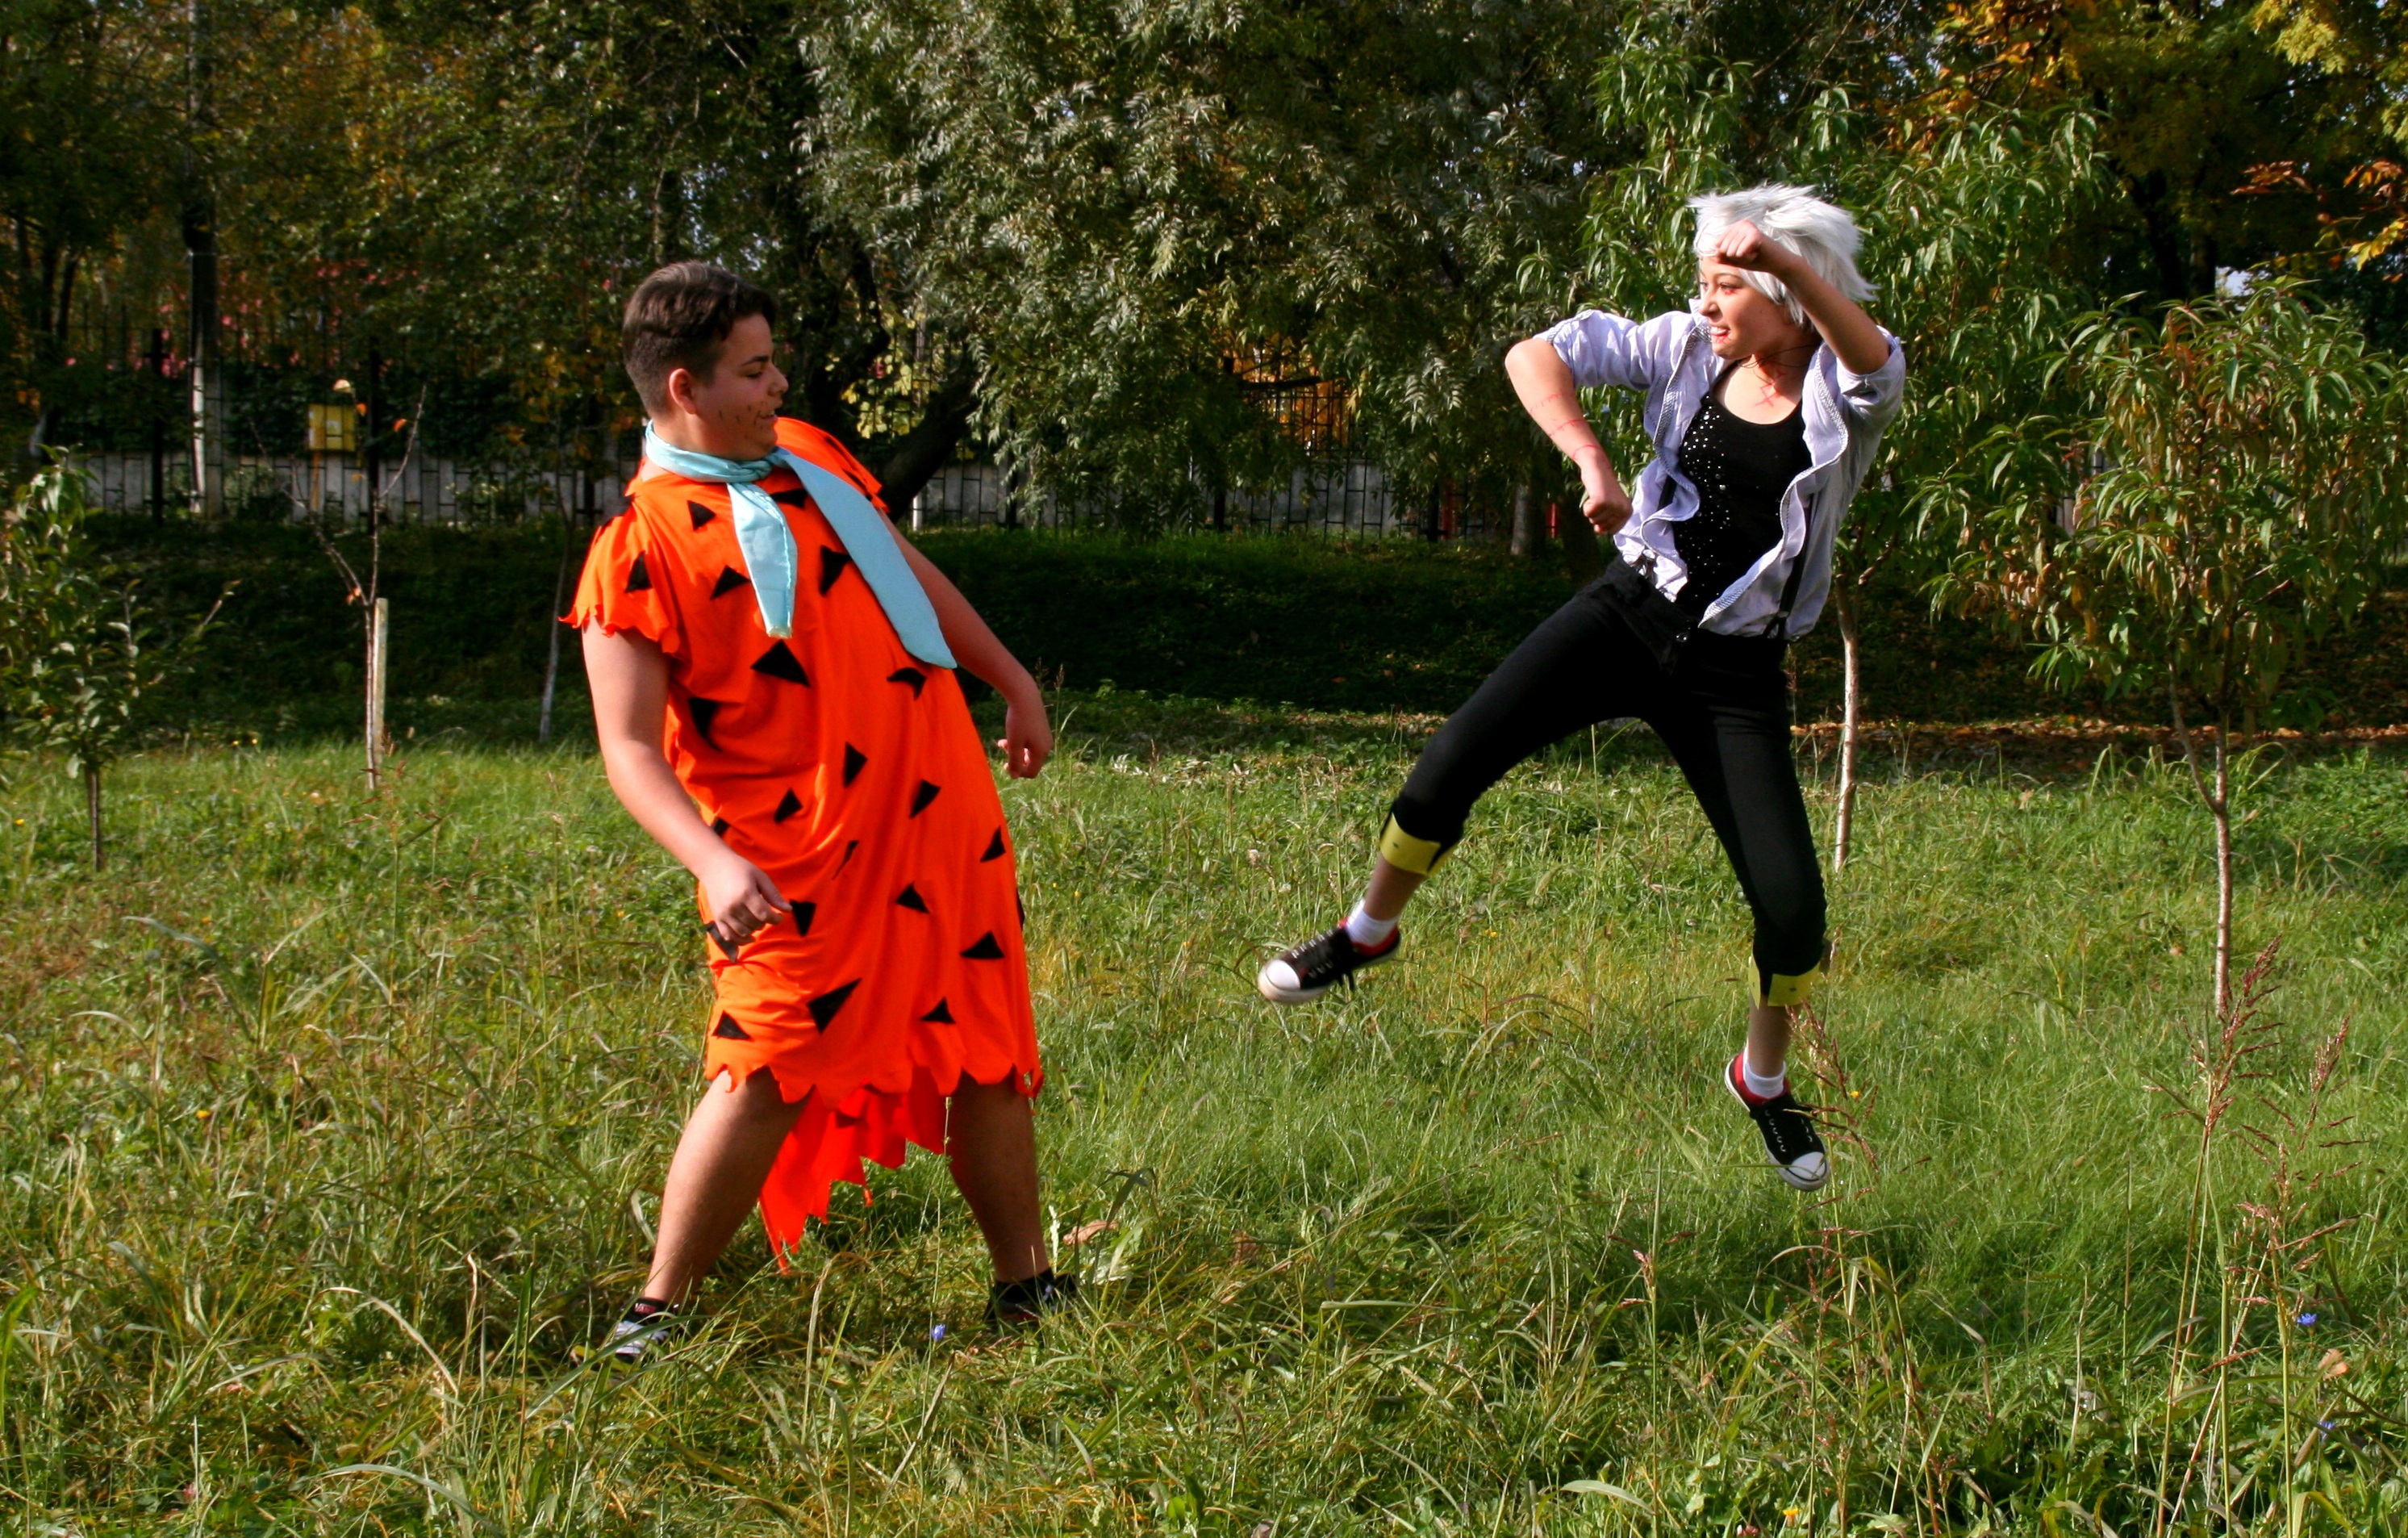
play, dance, spring, halloween, sports, costume, characters, struggle, bounce, juuzou suzuya, fred flintstone